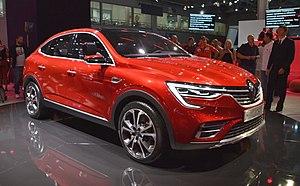
L'Arkana est un crossover Coupé compact du constructeur automobile français Renault, reprenant le style d'une BMW X4, produit en Russie sur la base du Dacia Duster II pour le marché local à partir de 2019, et diffère du Renault Arkana coréen construit sur la base de la Renault Clio V à partir de 2021.